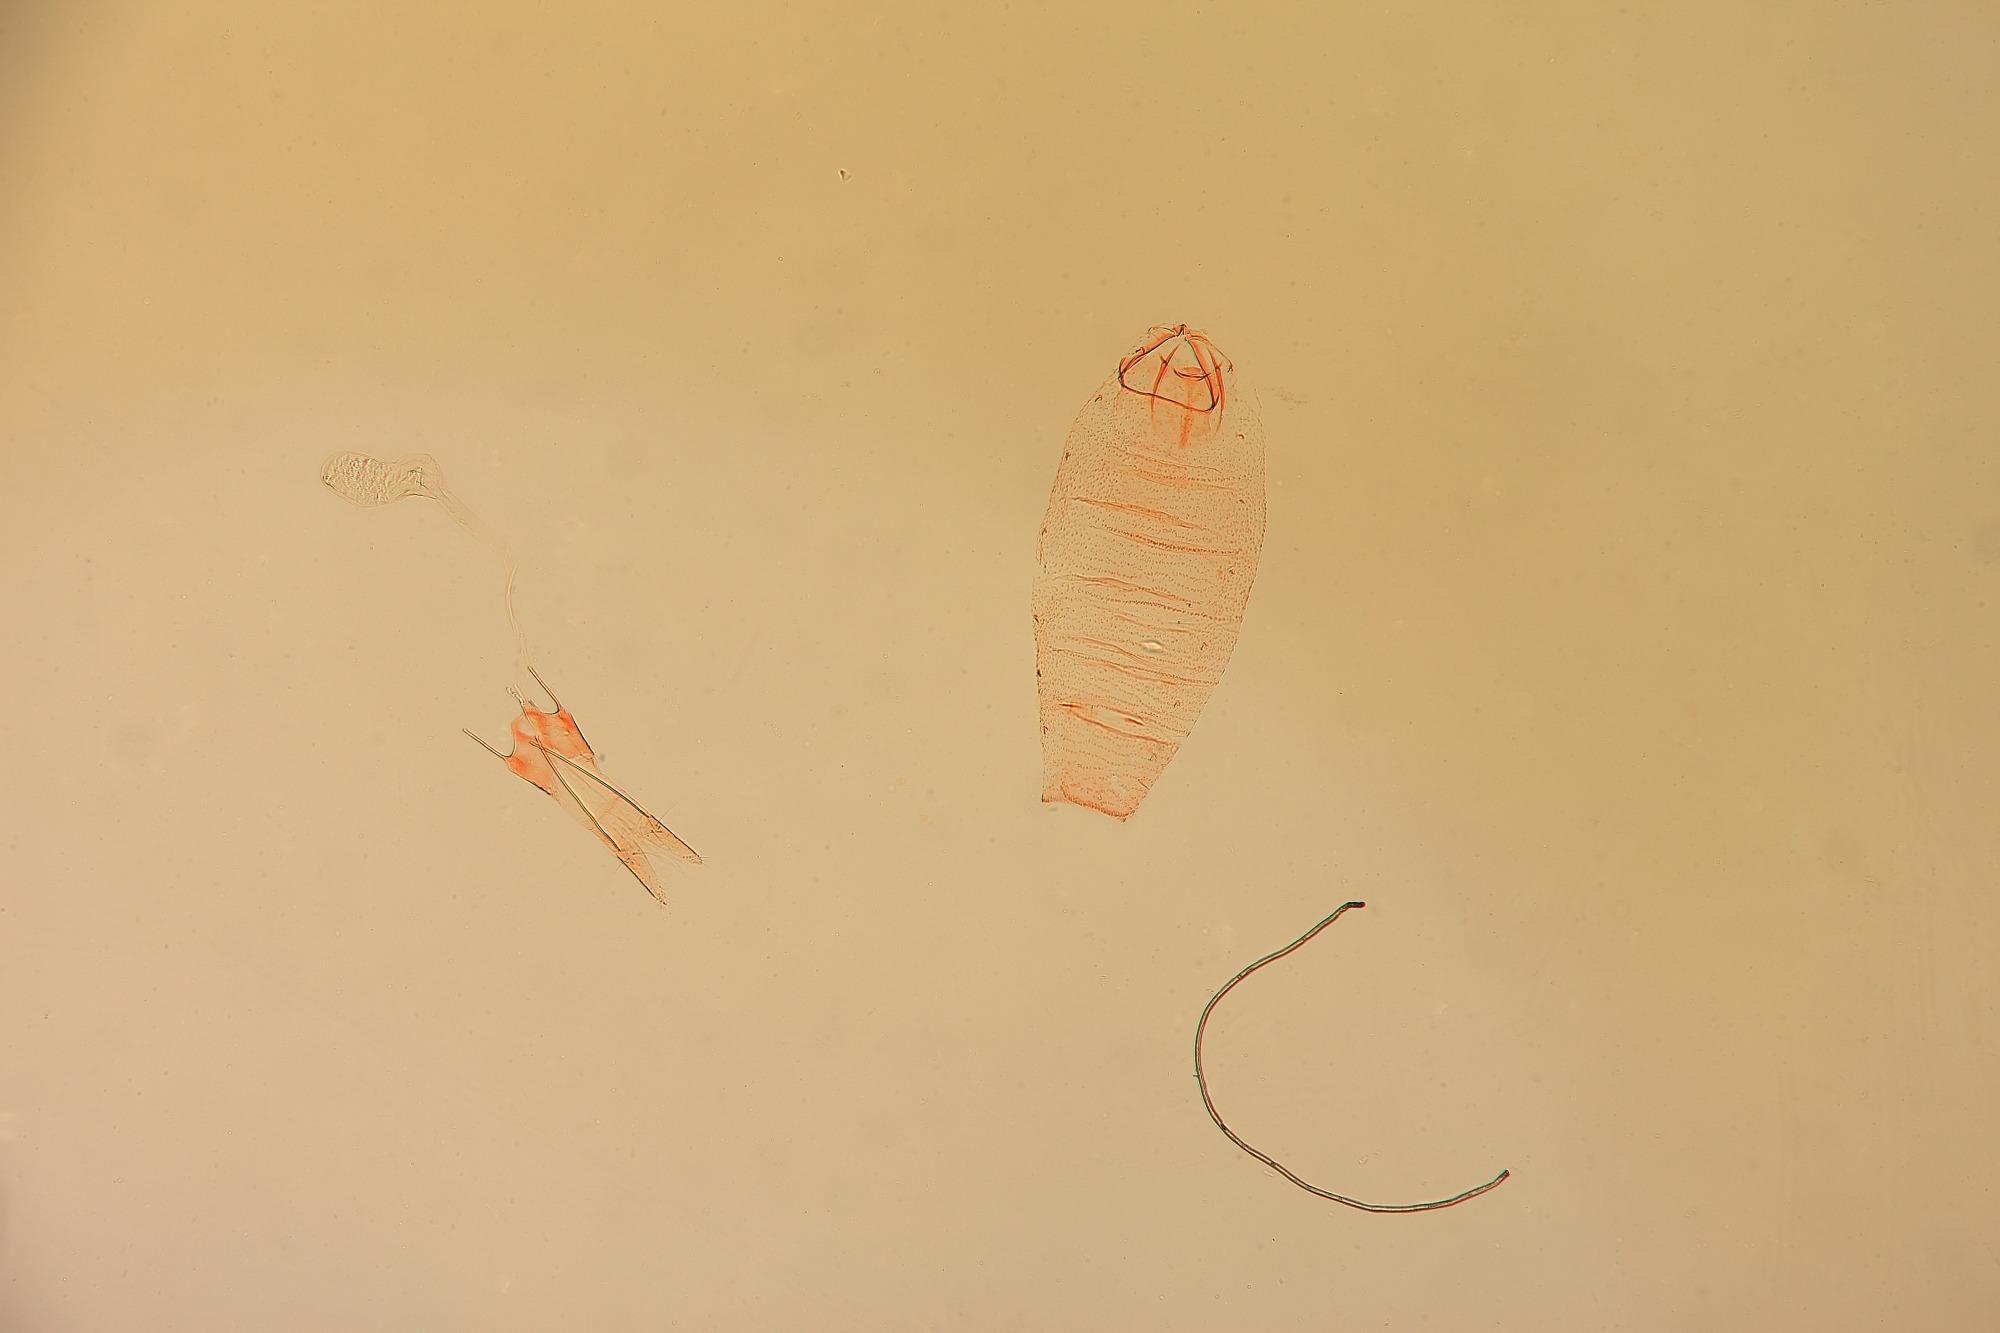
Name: Pityocona attenuata
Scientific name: Pityocona attenuata Clarke, 1986
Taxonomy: Animalia, Arthropoda, Insecta, Lepidoptera, Glossata, Gelechiidae, Gelechiinae
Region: J. F. Clarke
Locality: Fatu Hiva, Omoa, Marquesas Islands, French Polynesia, France
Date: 13 Mar 1968